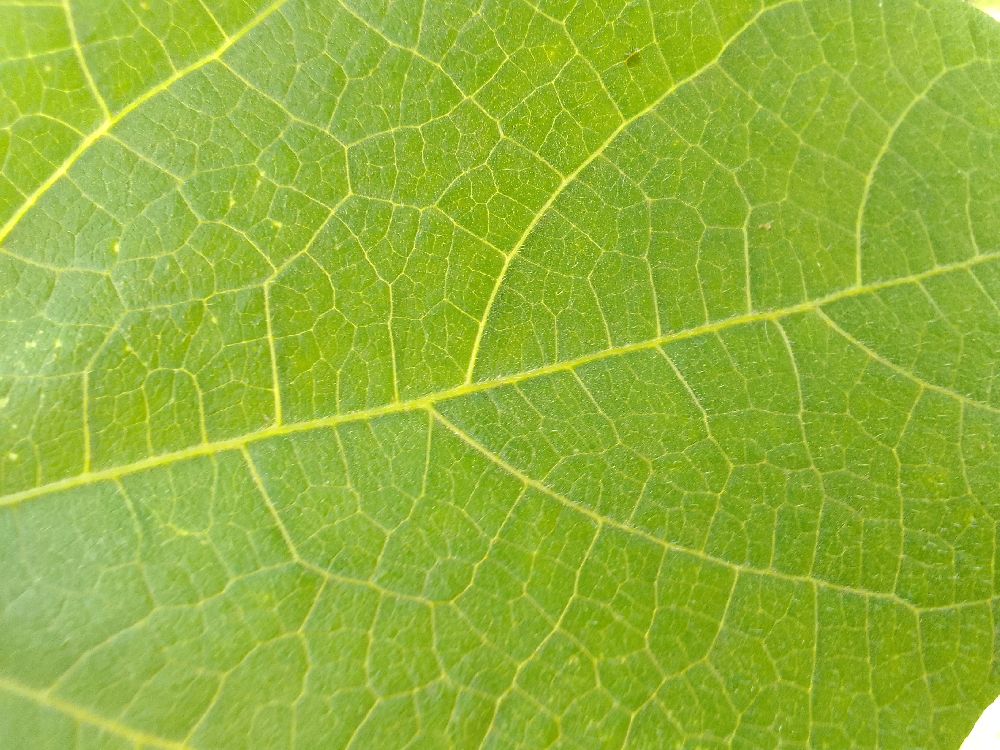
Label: healthy